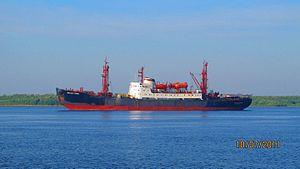
Le Mikhail Somov est un navire océanographique russe qui peut être utilisé dans la navigation dans les glaces avec une épaisseur de glace solide jusqu’à 70 cm. Il porte le nom de Mikhail Somov, océanologue et explorateur russe des régions polaires..